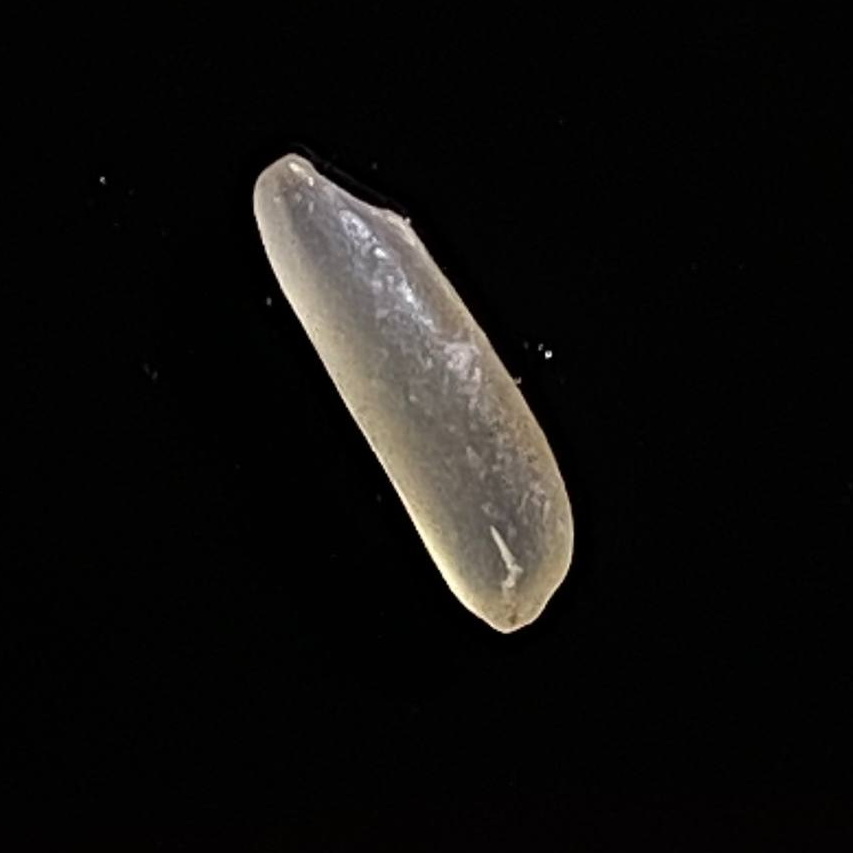
Rice variety: Jirashail